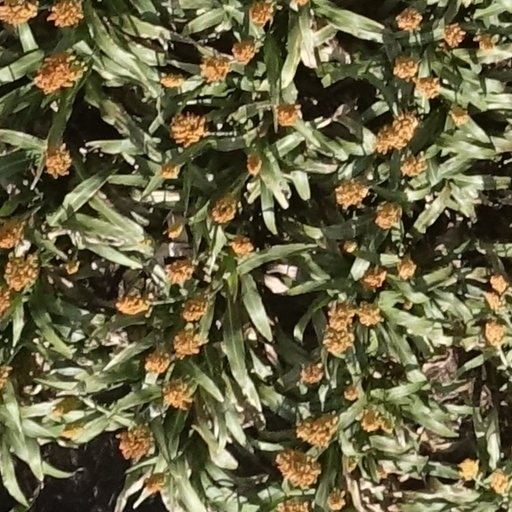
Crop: sorghum